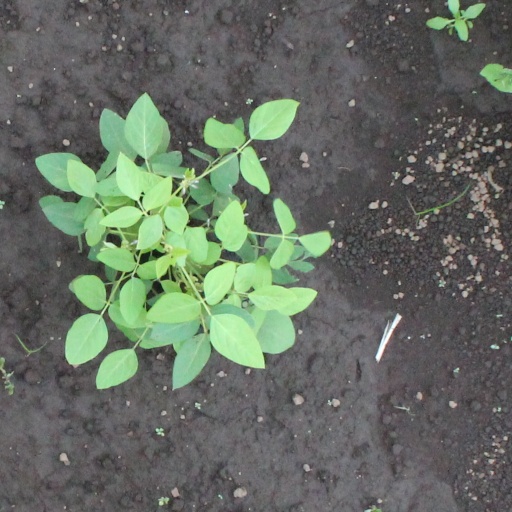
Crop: soybean